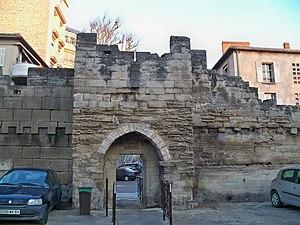
Poterne Raspail des remparts d'Avignon, Vaucluse, France
Avignon est une ville du sud de la France, dans le Vaucluse, qui s'étend sur la rive gauche du Rhône. C'est l'une des rares villes françaises à avoir conservé l'intégralité de ses anciens remparts.